Audio feedback

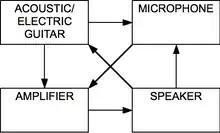
Block diagram of the signal-flow for a common feedback loop

Audio feedback (also known as acoustic feedback, simply as feedback) is a positive feedback situation that may occur when an acoustic path exists between an audio output (for example, a loudspeaker) and its audio input (for example, a microphone or guitar pickup). In this example, a signal received by the microphone is amplified and passed out of the loudspeaker. The sound from the loudspeaker can then be received by the microphone again, amplified further, and then passed out through the loudspeaker again. The frequency of the resulting howl is determined by resonance frequencies in the microphone, amplifier, and loudspeaker, the acoustics of the room, the directional pick-up and emission patterns of the microphone and loudspeaker, and the distance between them. The principles of audio feedback were first discovered by Danish scientist Søren Absalon Larsen, hence it is also known as the Larsen effect.